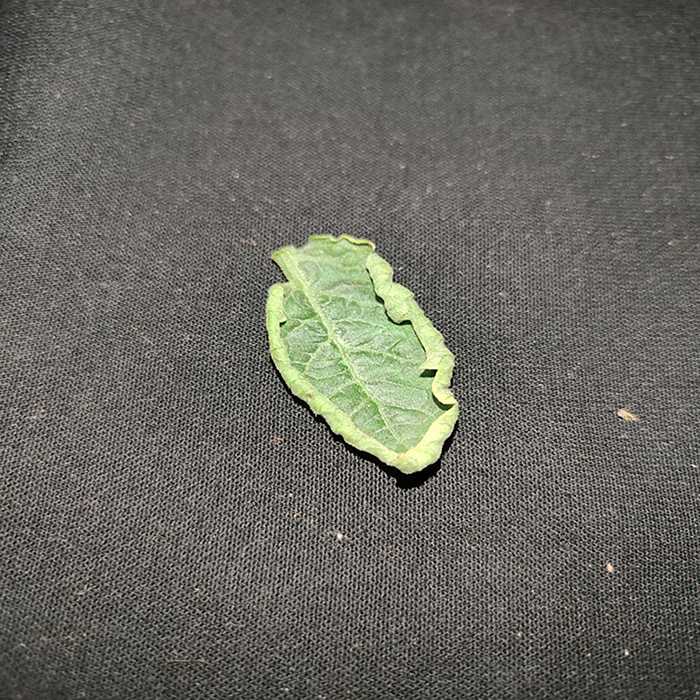
Plant: Tomato
Label: Tomato leaf curl virus